Answer in natural language. Considering the relative positions, where is brown top white leg dining table with respect to advanced coding ai? Choose between the following options: above or below
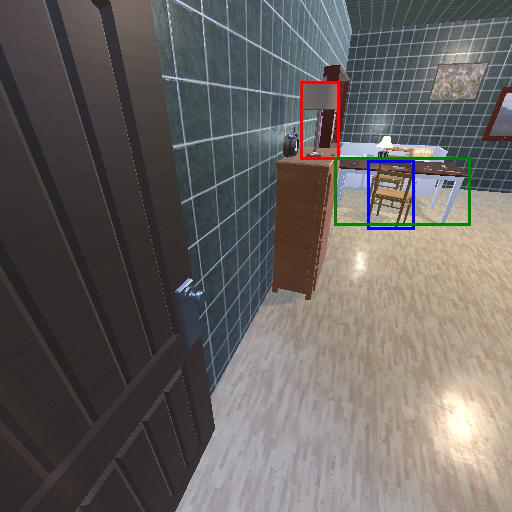
<answer>above</answer>